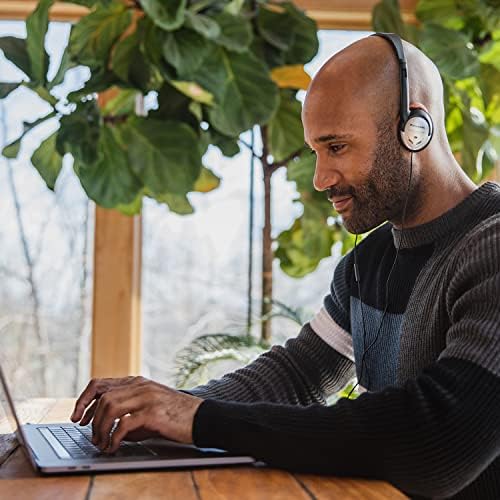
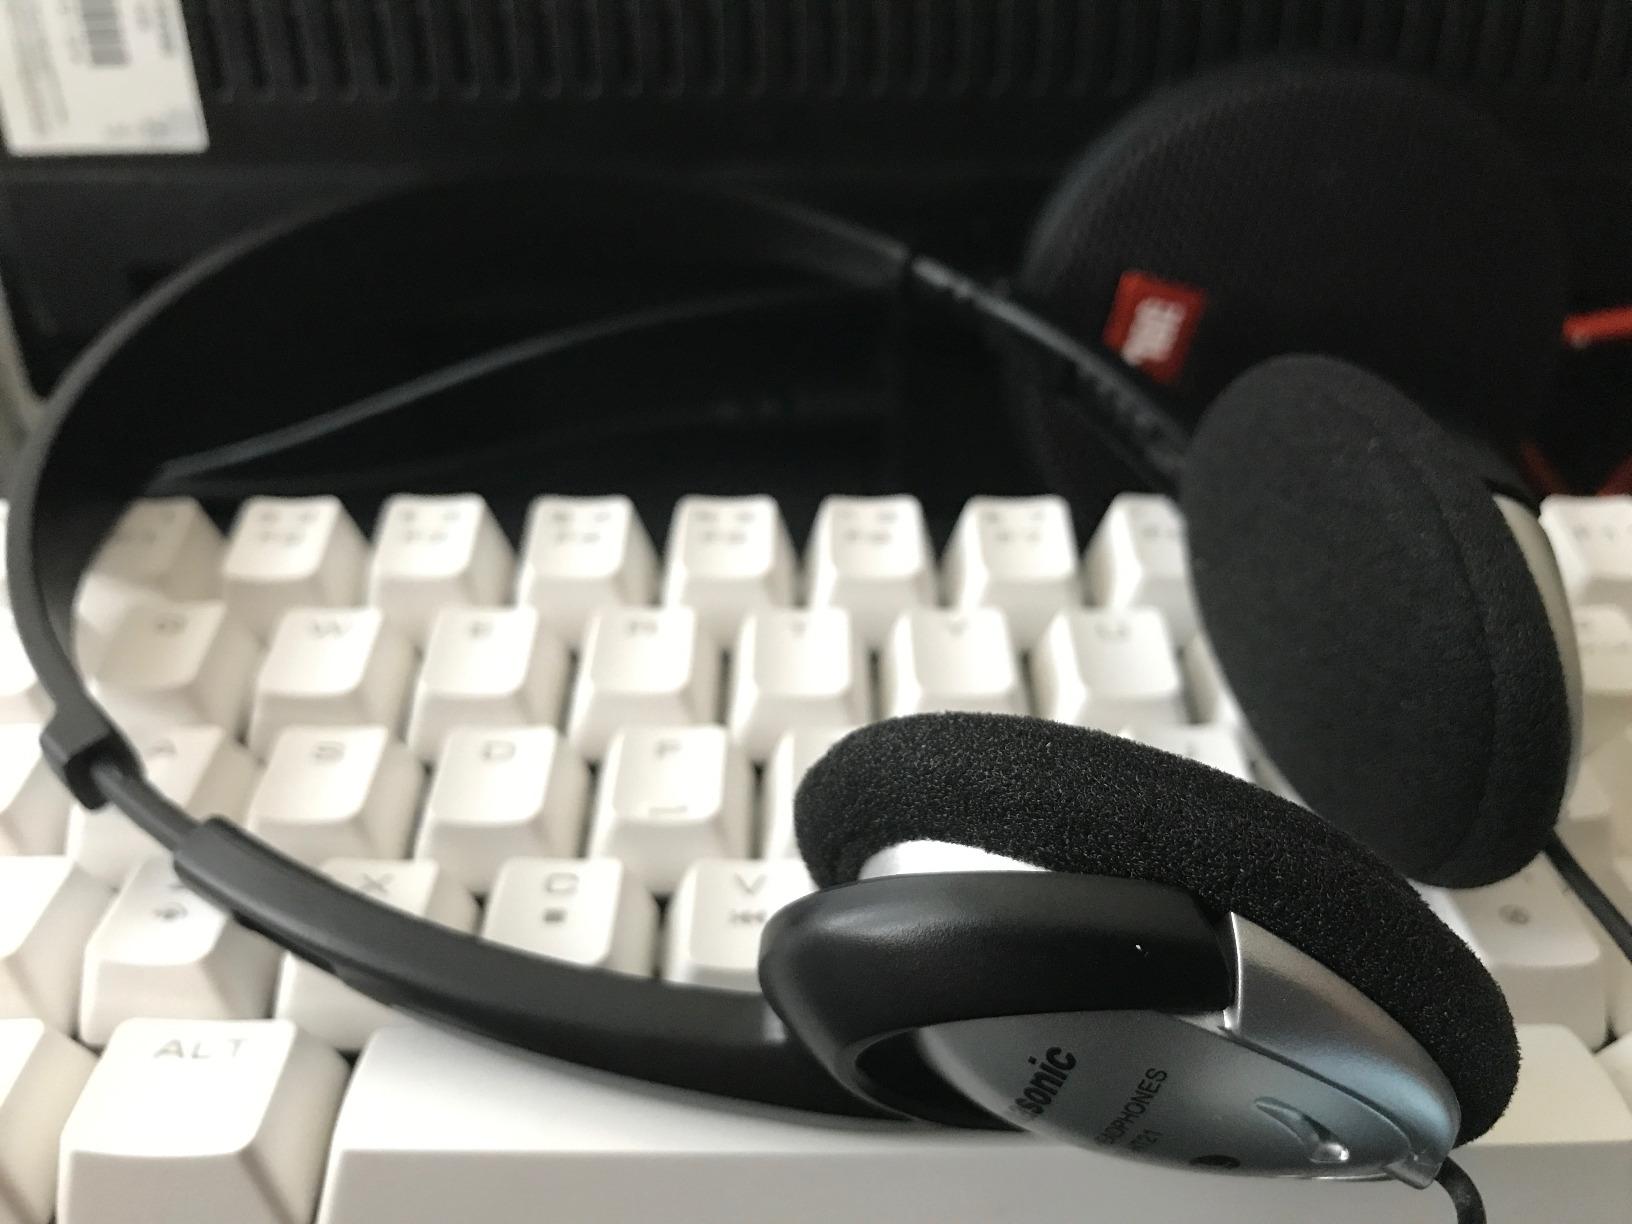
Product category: headphones
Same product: yes